Minden

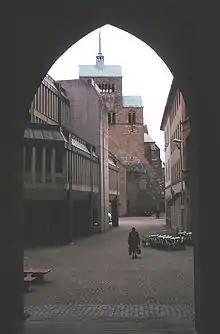
Cathedral reconstructed after the war and new town hall on the left side, seen from the medieval arch of the old town hall

During World War II, underground factories were built in the Weser Hills and Wiehen Hills near Minden. Slave labourers from a nearby subcamp of the Neuengamme concentration camp were forced to produce weapons and other war materiel. After the war the machinery was removed by American troops and the entrances were sealed.